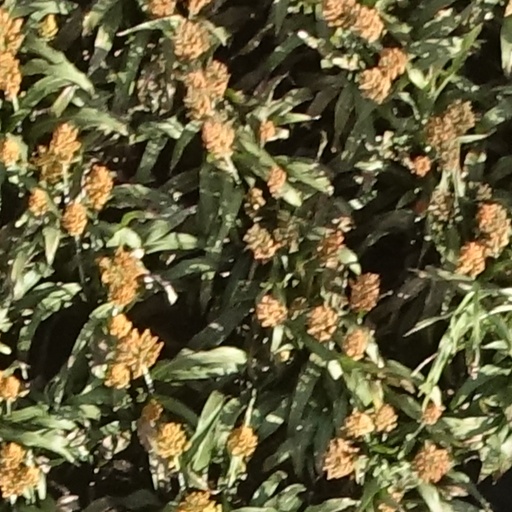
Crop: sorghum